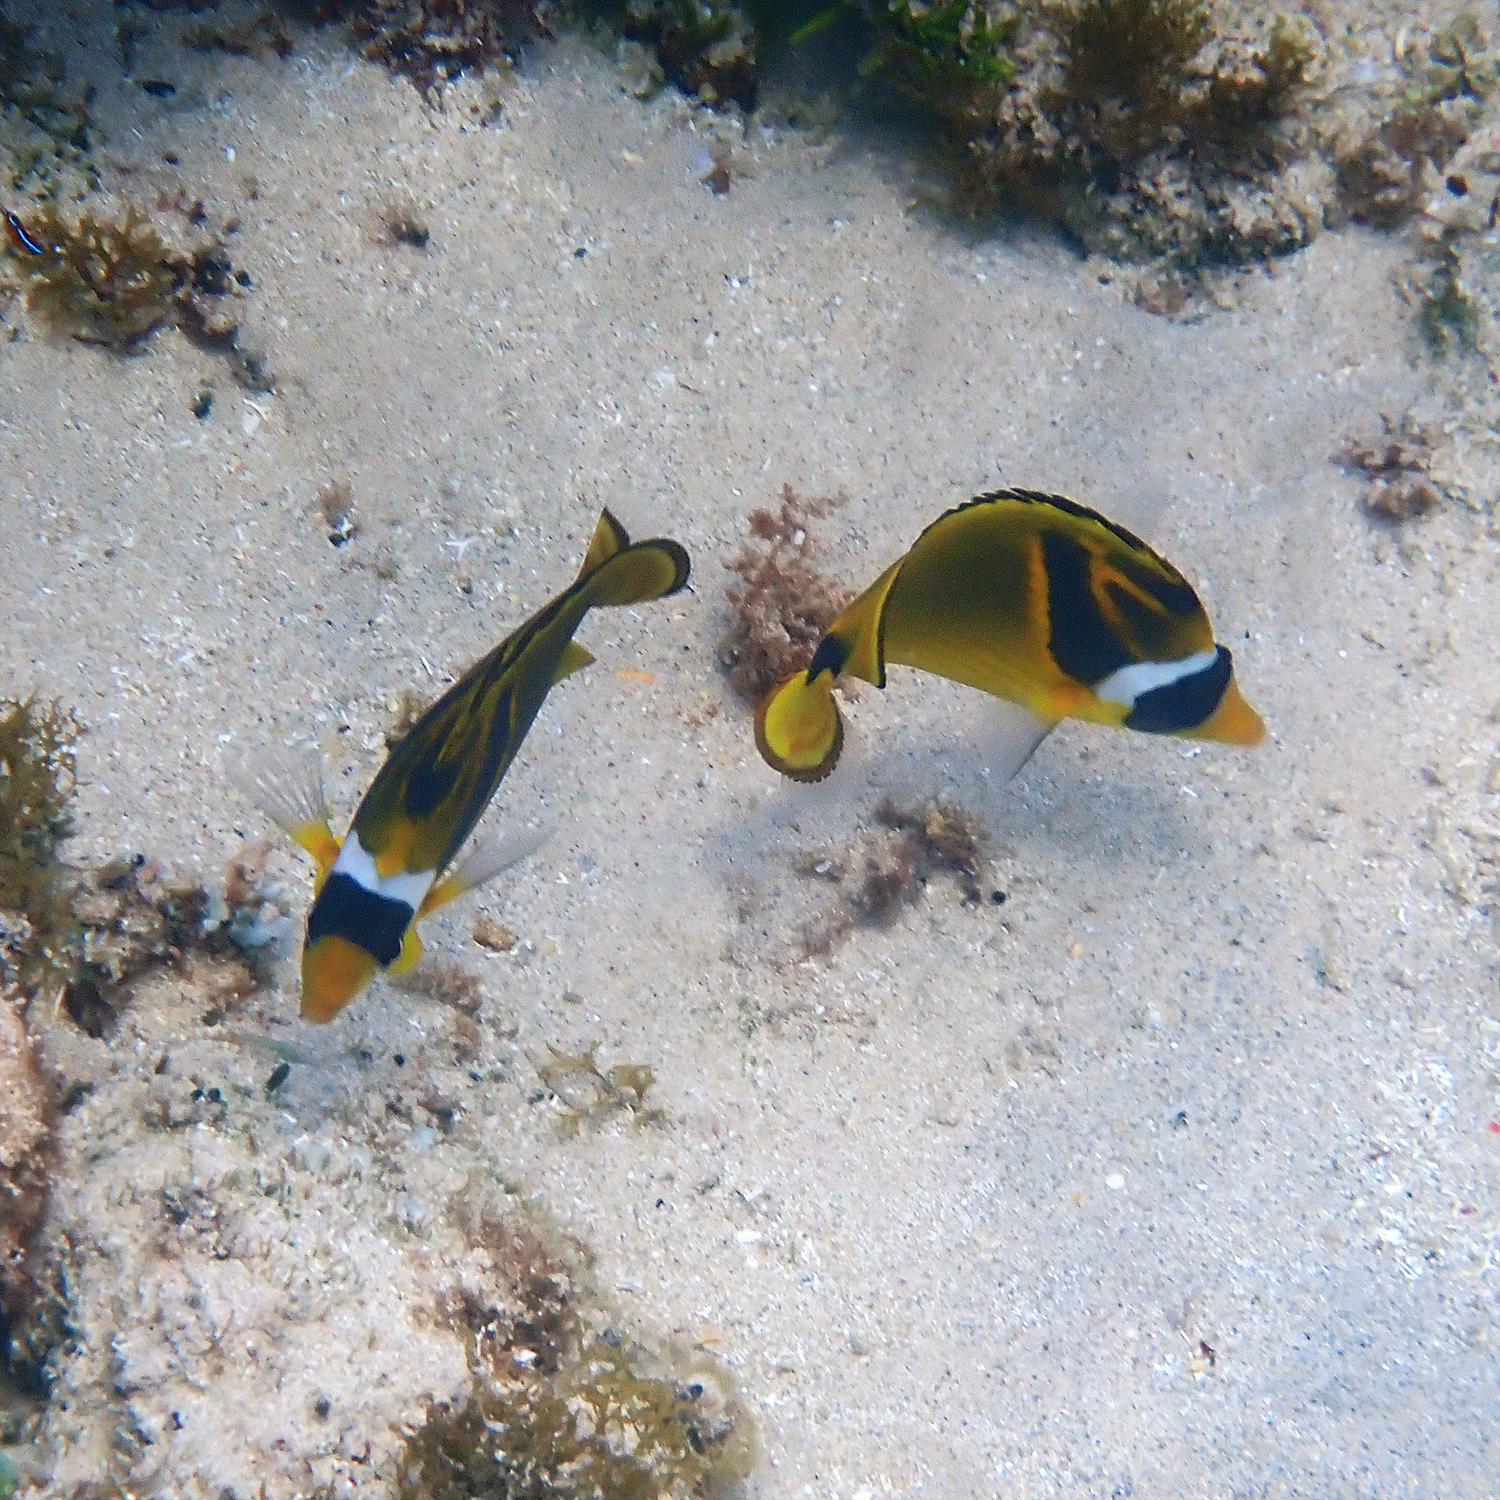
Chaetodon lunula (Raccoon Butterflyfish)